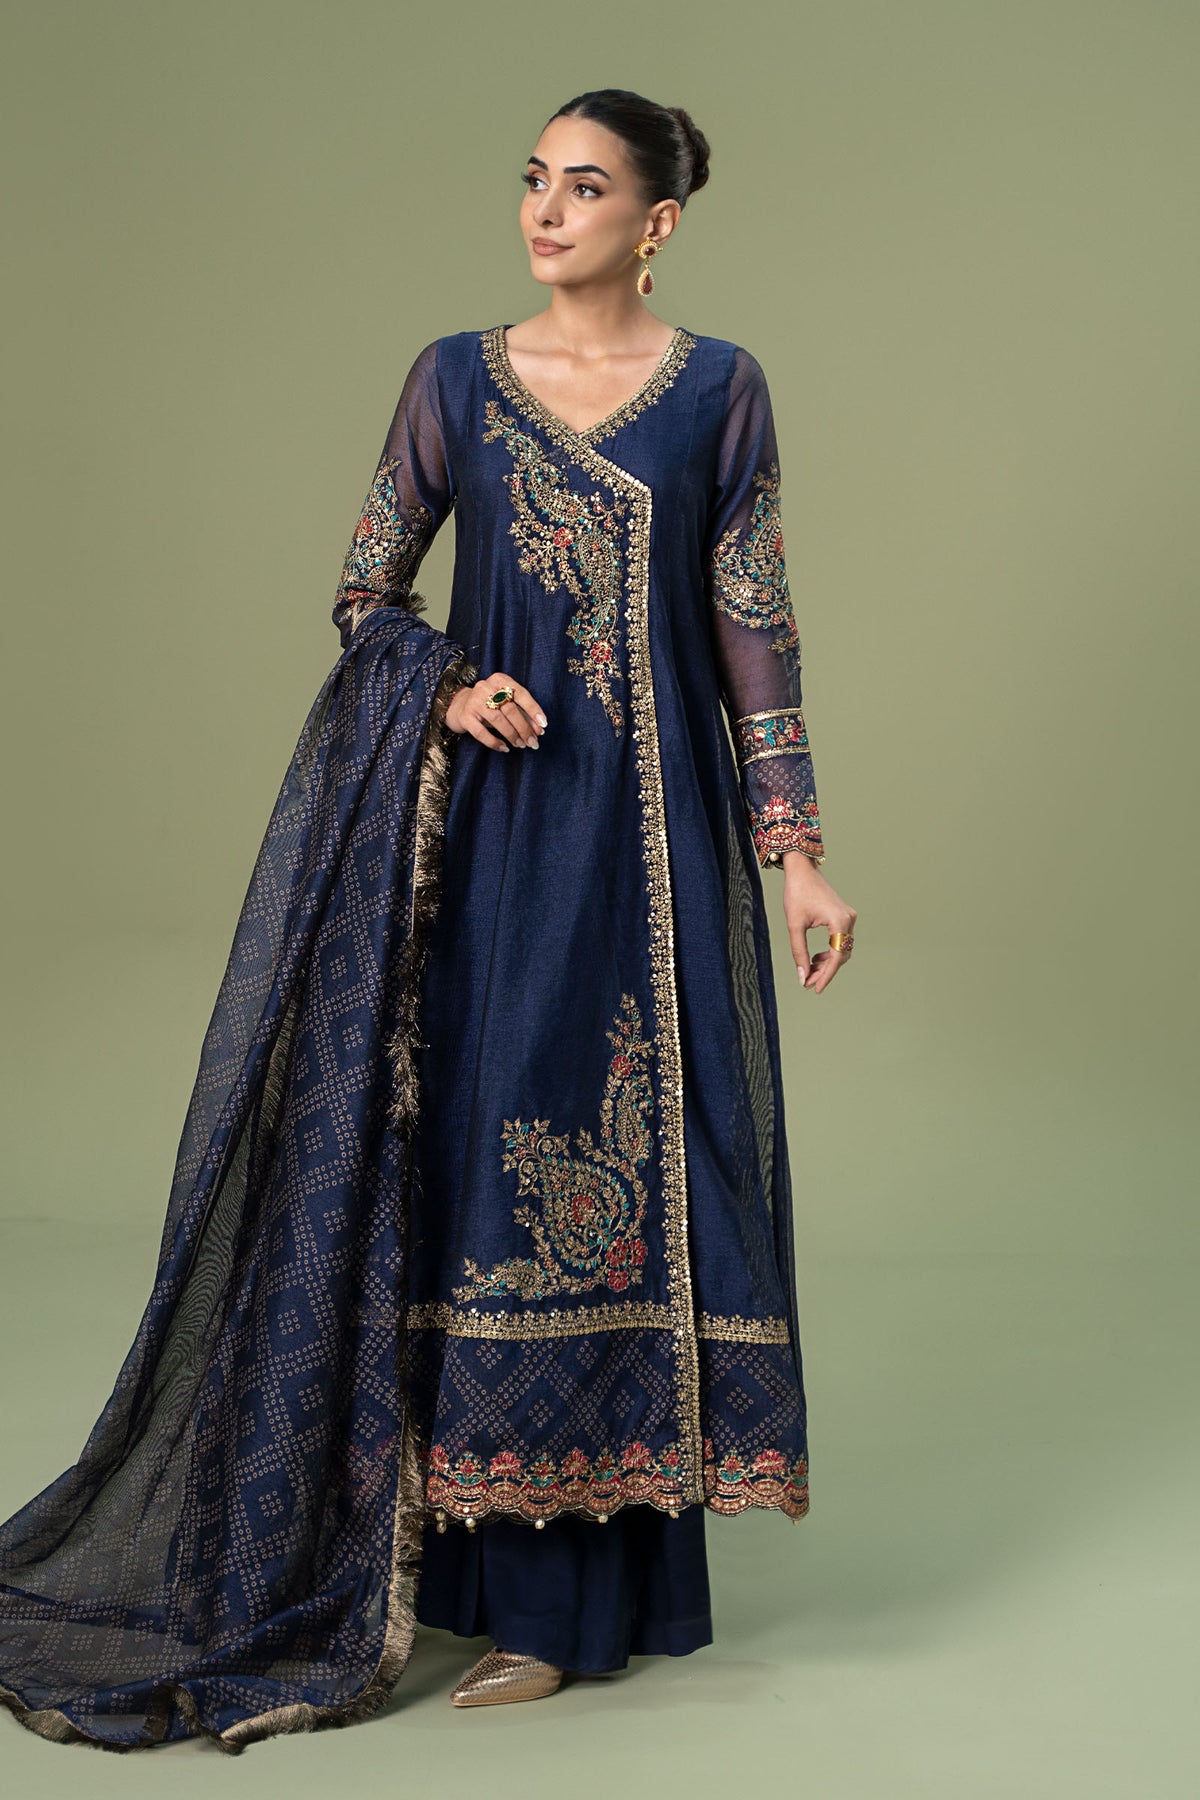
navy embroidered silk chiffon suit